Economy of Oregon

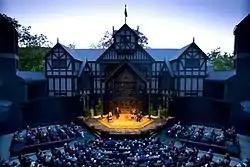
Elizabethan stage at the Oregon Shakespeare Festival in Ashland

Oregon's diverse landscapes provide ideal environments for various types of farming. Land in the Willamette Valley owes its fertility to the Missoula Floods, which deposited lake sediment from Glacial Lake Missoula in western Montana onto the valley floor. In 2016, the Willamette Valley region produced over of blueberries. The industry is governed and represented by the Oregon Department of Agriculture.